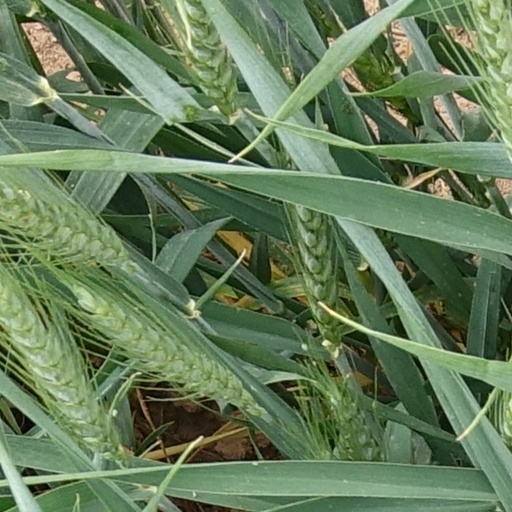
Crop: wheat